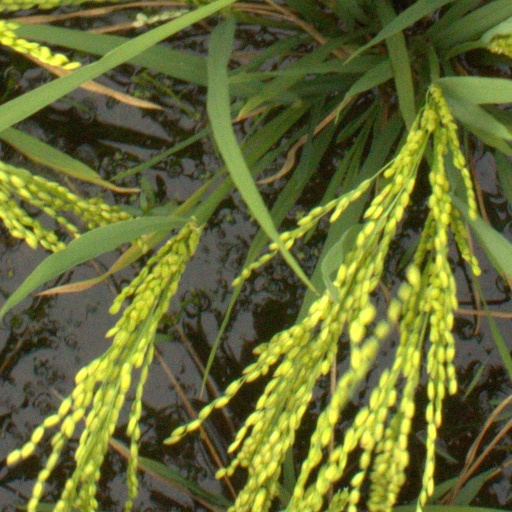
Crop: rice